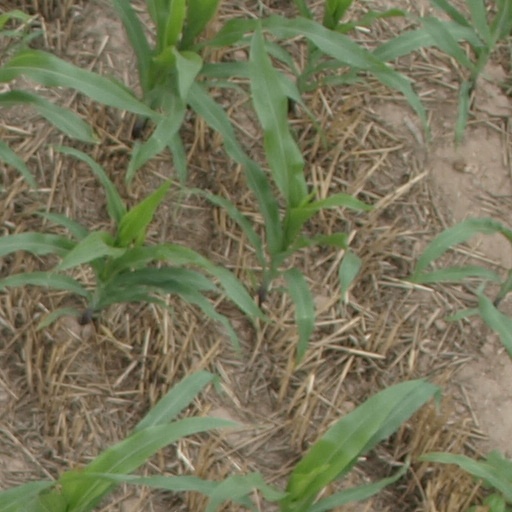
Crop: maize; corn